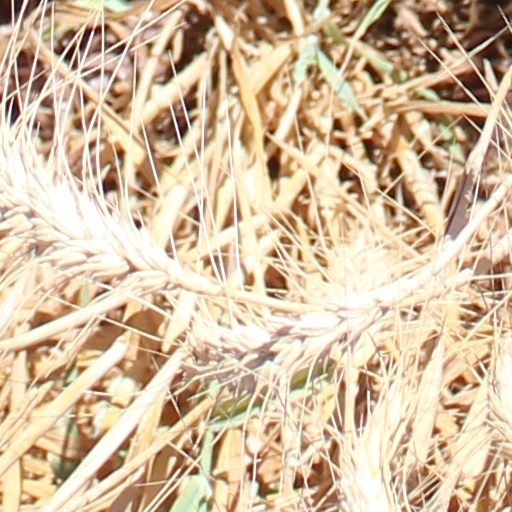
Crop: wheat